Hinterrhein (river)

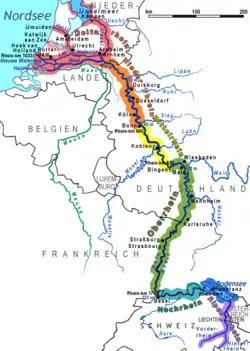
Sections of the Rhine:

Flowing from the village Hinterrhein near the San Bernardino Pass through the Rheinwald valley, the river flows into a gorge called Rofla Gorge. In this gorge, an equal-sized tributary, the Avers Rhine, adds waters from the deep Val Ferrera and the very remote alp of Avers and its side valley Valle di Lei, located on Italian territory. Below the Rofla Gorge, the valley widens into a section called Schams. The "Hinterrhein" then reaches Andeer, before passing through another gorge, the Viamala, before arriving at Thusis. Now, another tributary of slightly bigger volume reaches the "Hinterrhein", the Albula, coming from the Albula Pass, which is also the name of a railway line that has become a UNESCO world heritage. The two main tributaries of the Albula are the Landwasser, flowing through Davos, and the Gelgia from the Julier pass area.